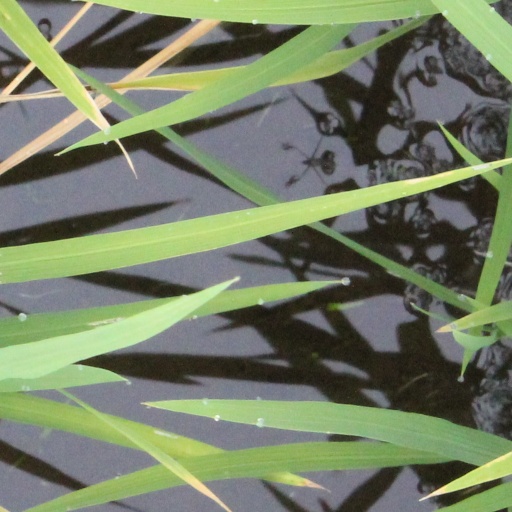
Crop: rice